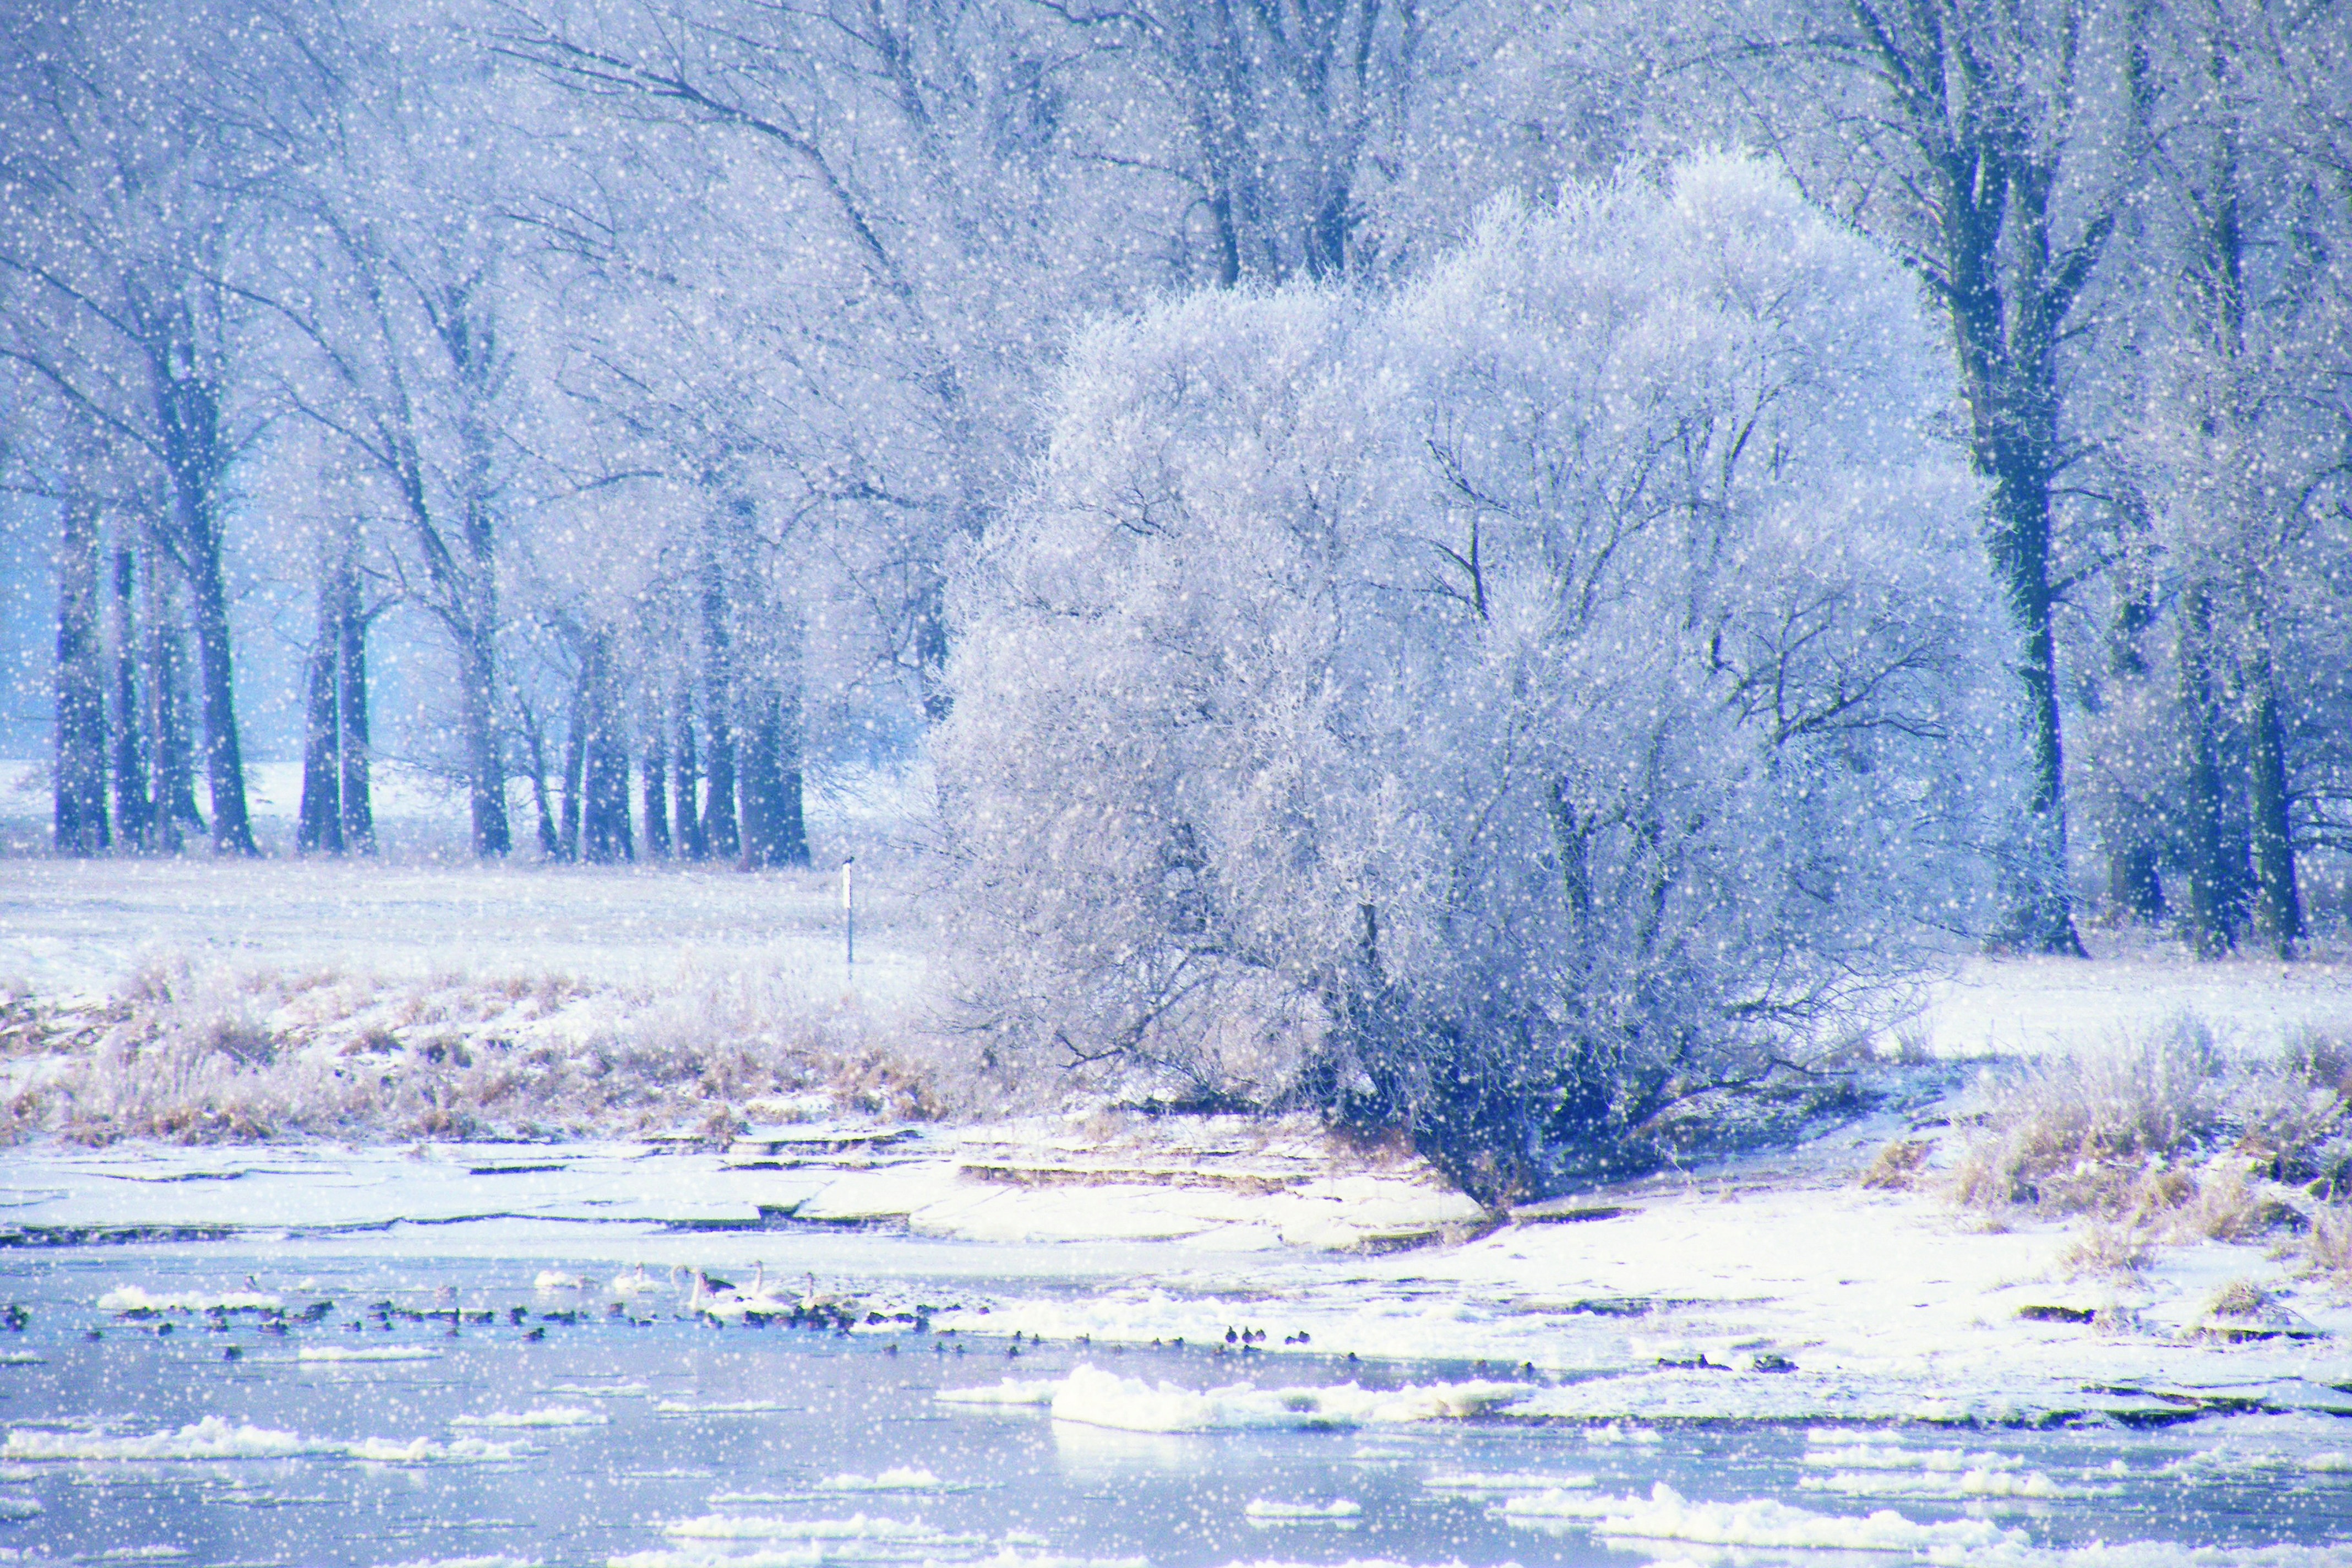
tree, forest, snow, cold, winter, mist, frost, ice, weather, snowy, season, blizzard, wintry, winter magic, tundra, freezing, winter impressions, natural environment, atmospheric phenomenon, winter storm